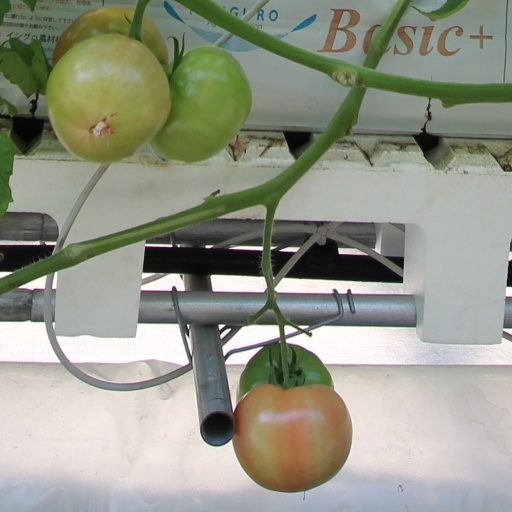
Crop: tomato